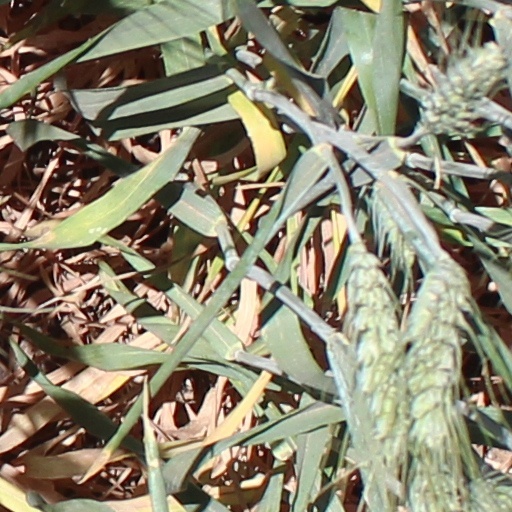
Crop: wheat